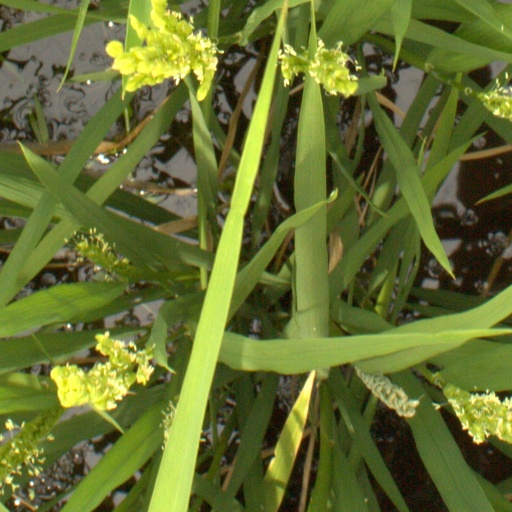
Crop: rice